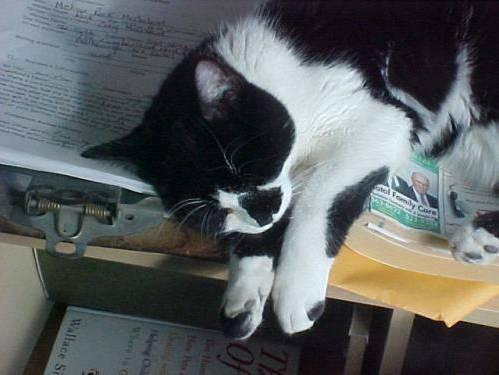
cat